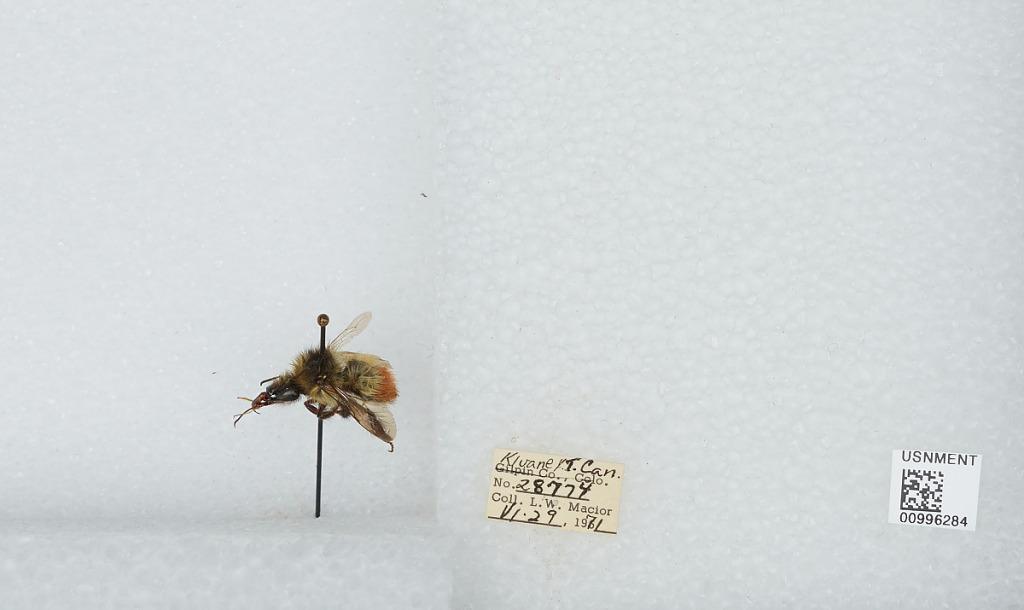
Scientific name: Bombus (Pyrobombus) flavifrons Cresson
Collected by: L. Macior
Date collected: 1971-6-29
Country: Canada
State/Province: Yukon Territory
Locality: Kluane
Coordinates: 60.75, -139.5